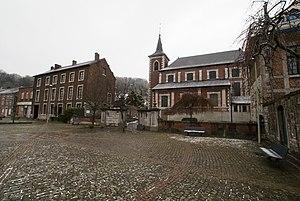
Flémalle (Chokier), Belgique: Eglise de Marcellin
Chokier est une section de la commune belge de Flémalle située en Région wallonne dans la province de Liège. C'était une commune à part entière avant sa fusion avec Flémalle-Haute le 26 mars 1969.